Scotiabank

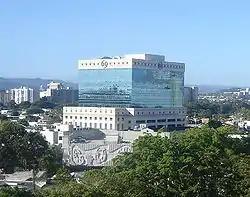
Headquarters for R & G Financial in San Juan, 2006. R & G was later acquired by Scotiabank in 2010.

In 2012, Scotiabank entered into an agreement to acquire ING Direct Bank of Canada from ING Groep N.V. Two years later, Scotiabank would acquire ING Direct Bank of Canada for Can$3.13 billion. The sale completed on November 15, 2012, and ING Bank of Canada was later renamed Tangerine in April 2014.